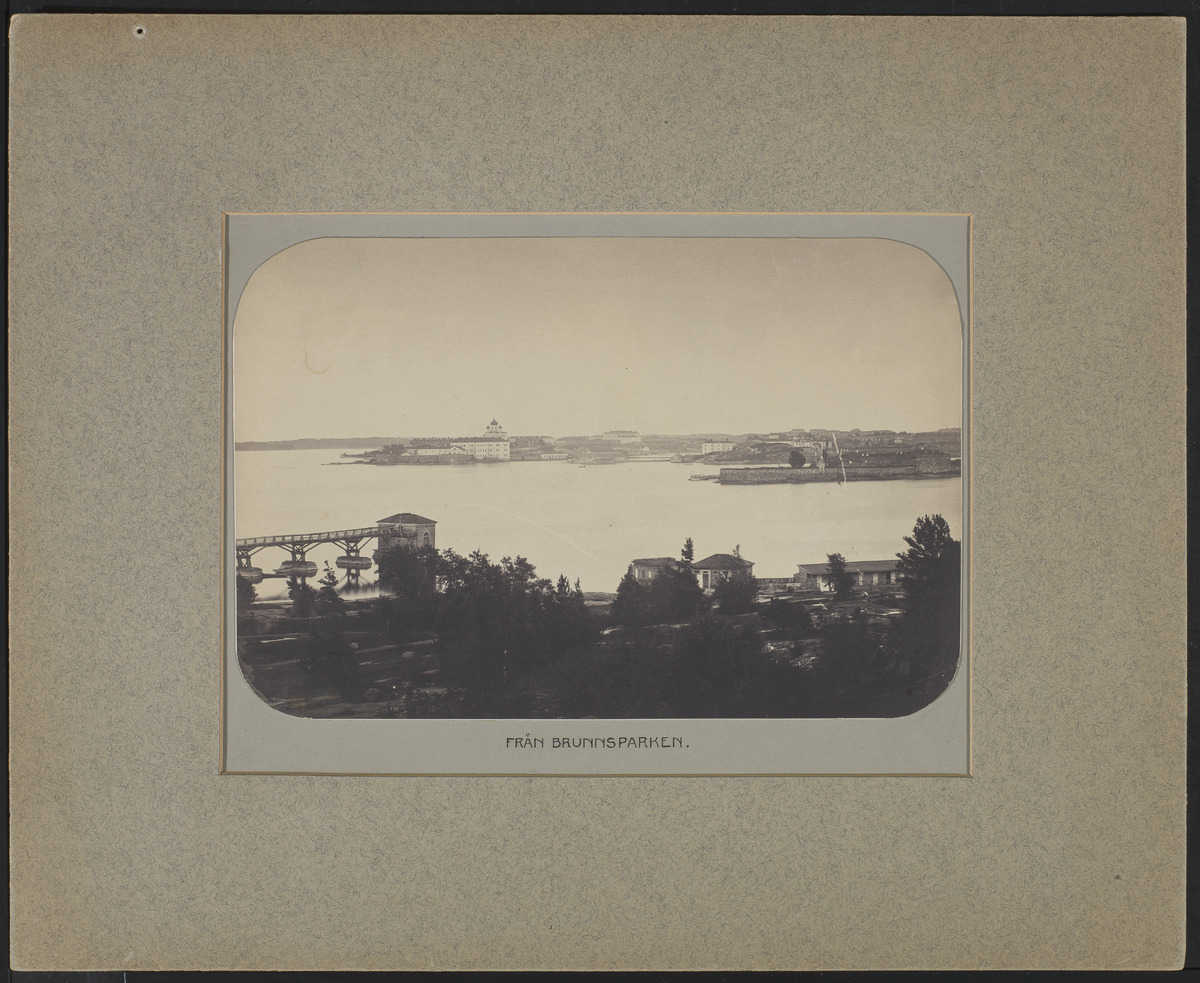
Vuonna 1838 valmistuneen Ullanlinnan kylpylaitoksen uimahuone ja muita rannassa olevia rakennuksia
sisällön kuvaus: Vuonna 1838 valmistuneen Ullanlinnan kylpylaitoksen uimahuone ja muita rannassa olevia rakennuksia. Taustalla Suomenlinna ja Särkkä. mustavalkoinen
Kuvaaja: Hårdh, C.A., valokuvaaja
Ajankohta: kuvausaika 1870 -luku mahd
Paikka: Suomi, Uusimaa, Helsinki, Kaivopuisto Helsinki
Aiheet: kylpylät, puurakennukset, puistot, puut, kalliot, merivesi, saaret, kirkot